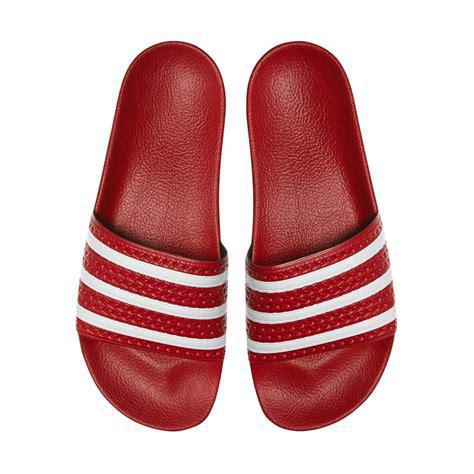
Brand: Adidas
Model: Adilette 22